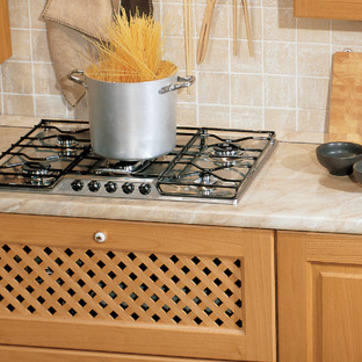
Material: metal